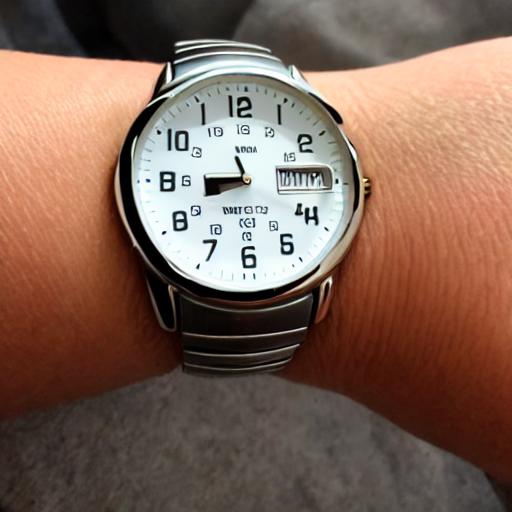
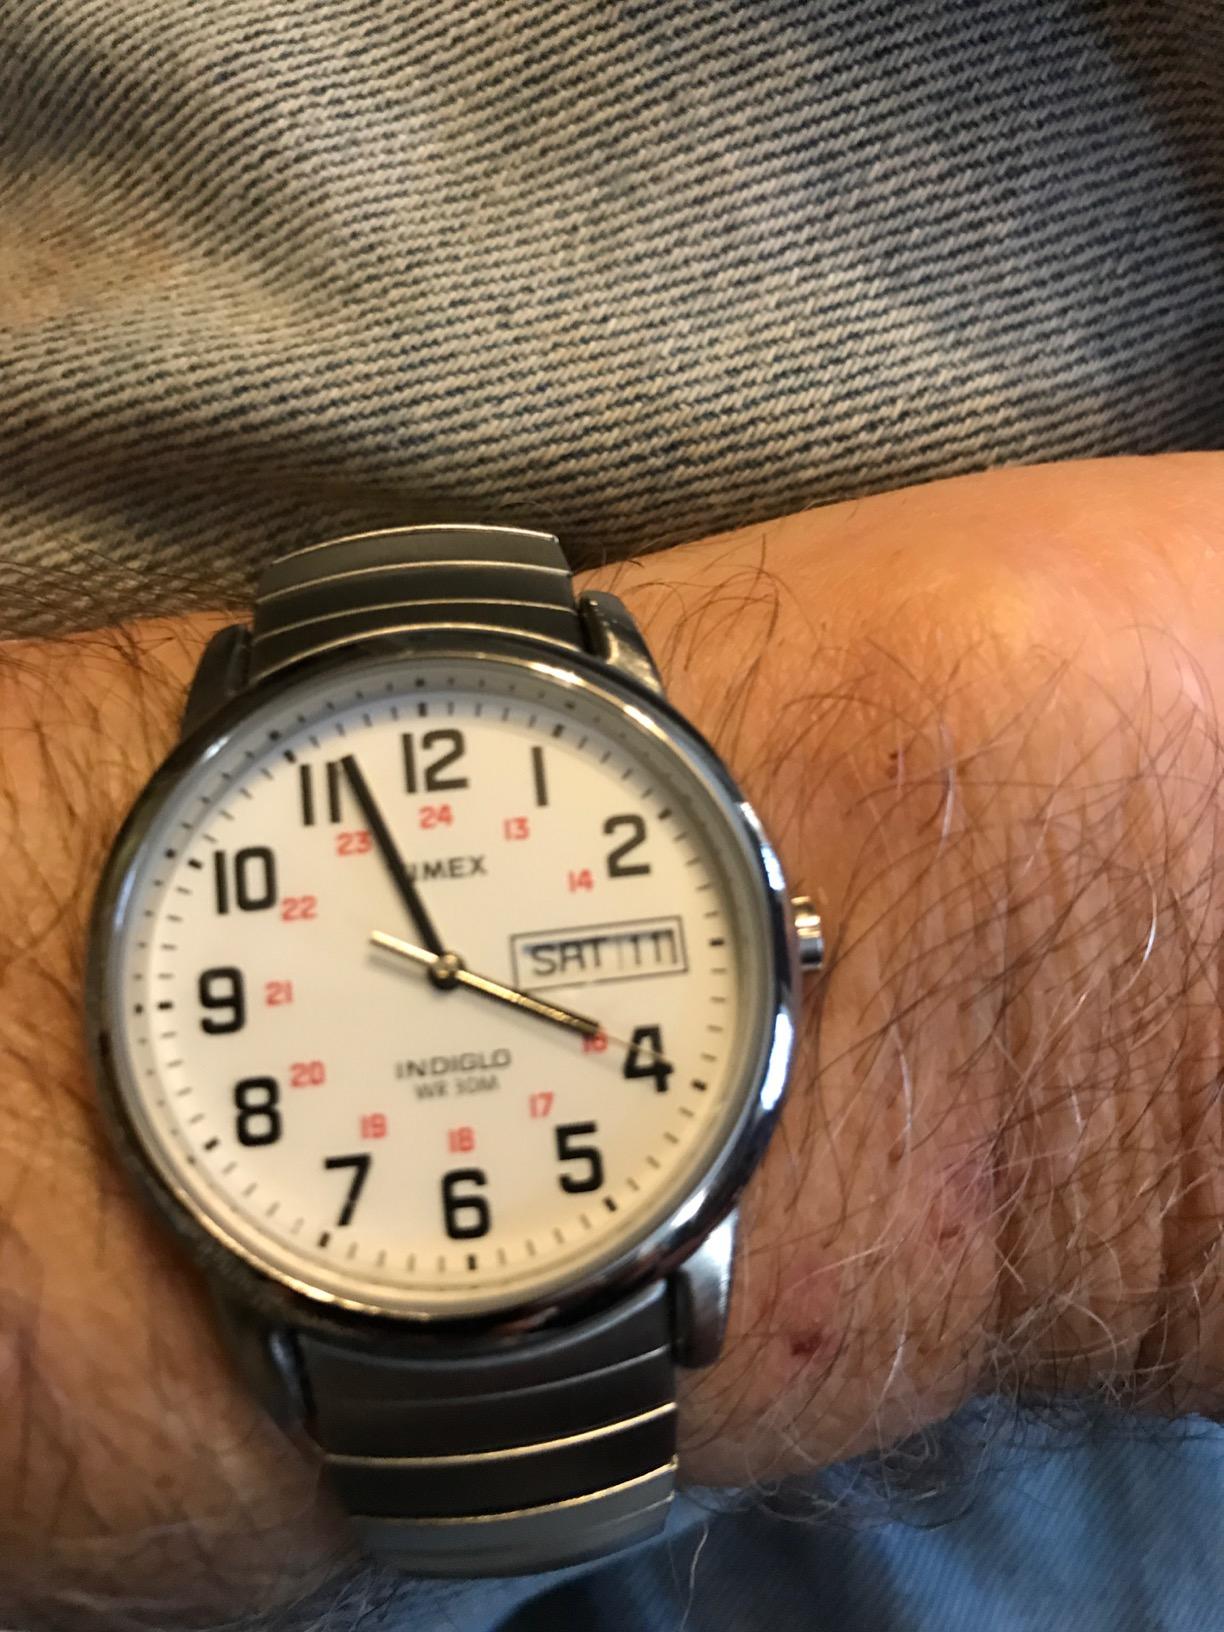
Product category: accessories_watch
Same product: no